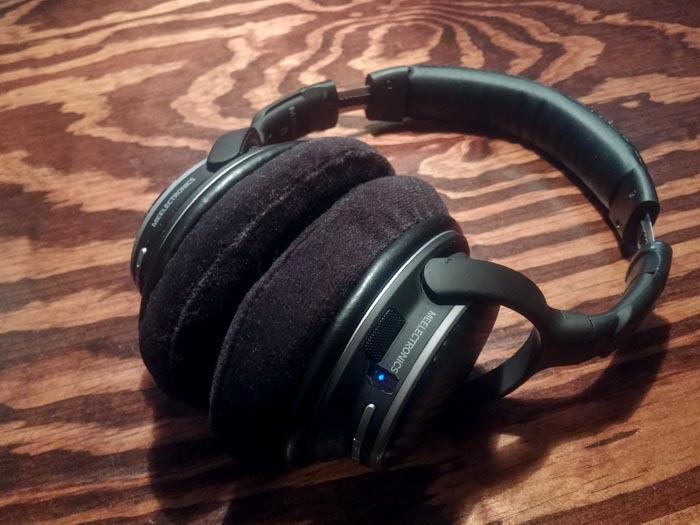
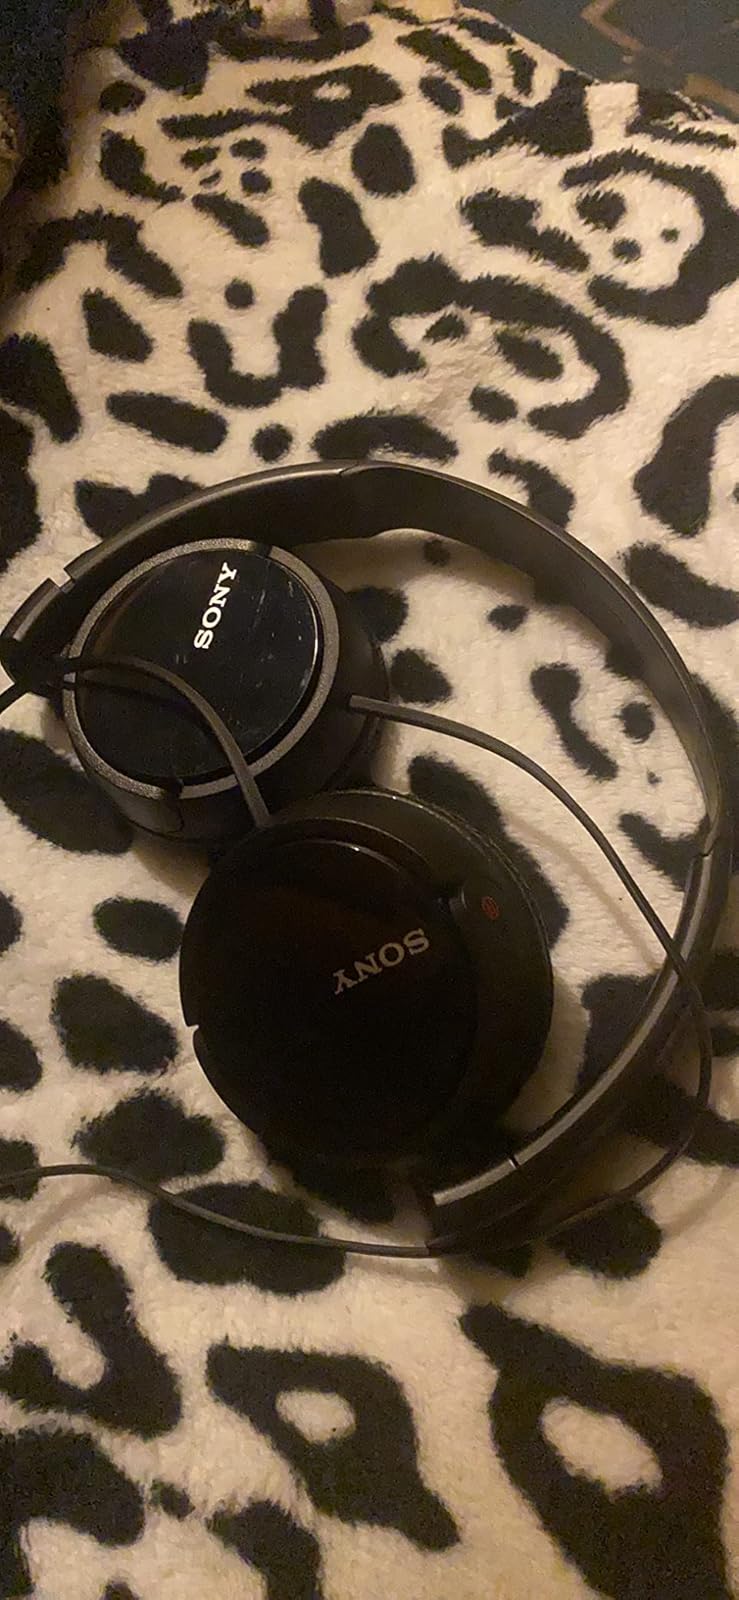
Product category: headphones
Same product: no